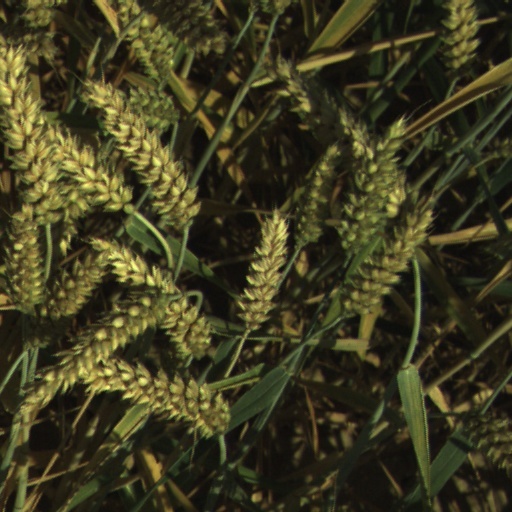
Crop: wheat